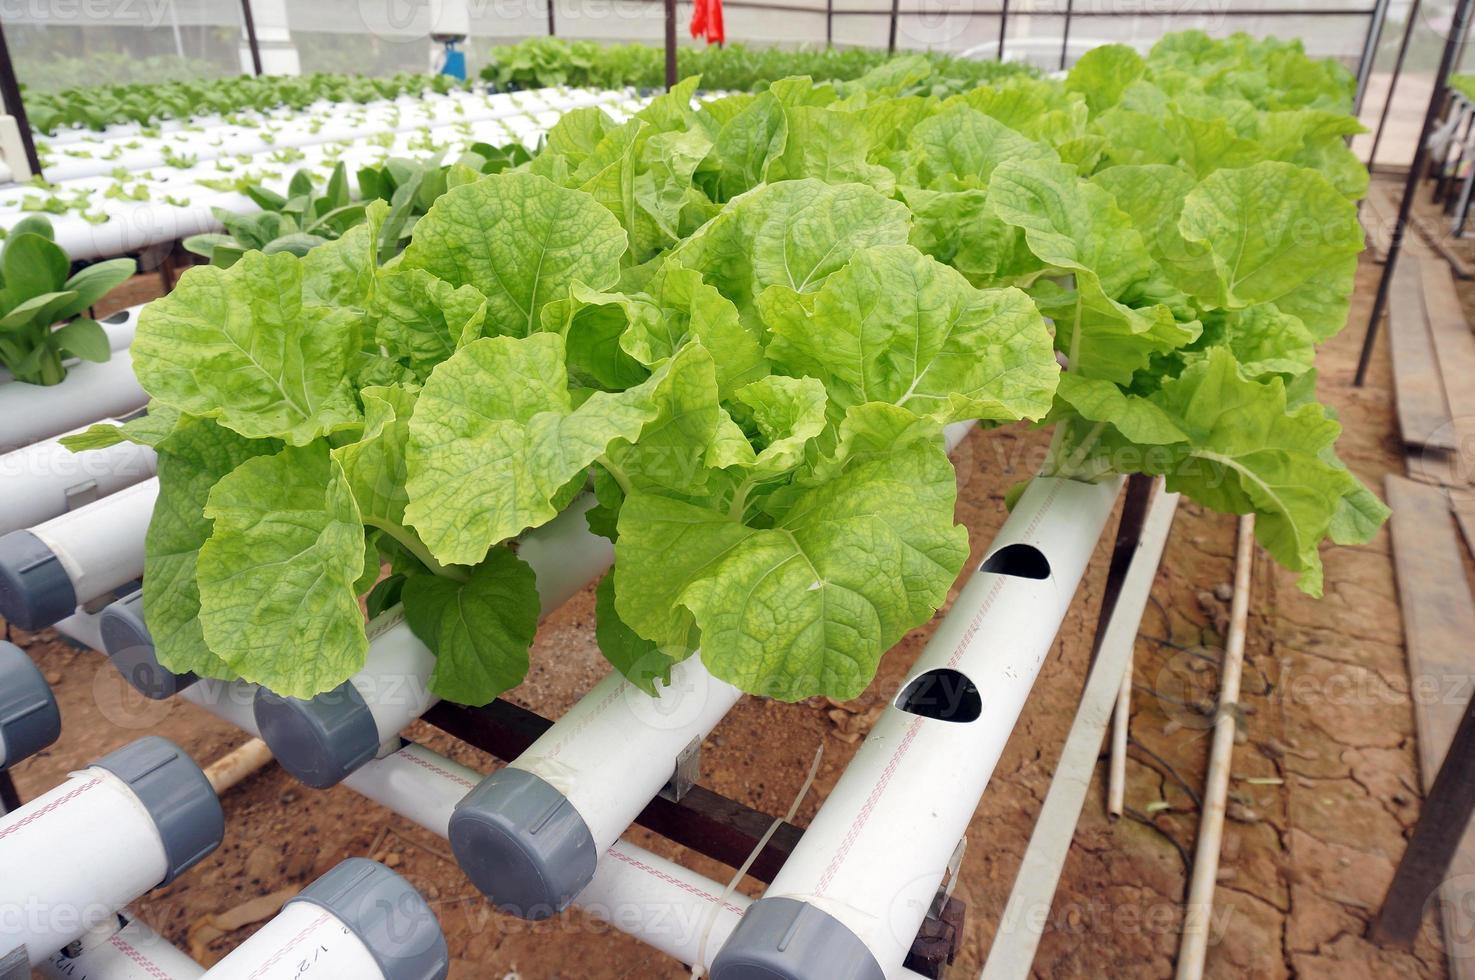
Miche iliyomea na kustawi vizuri baada ya kupandwa kwenye vifaa maalum vya hydroponi vinavyotumia mfumo wa maji yenye virutubisho na madini stahiki kwa ukuaji wa mimea pasipo kuhitaji uwepo wa udongo na hivyo kuongeza ufanisi wa mazao ya biashara pamoja na chakula.